Auguste Lecerf

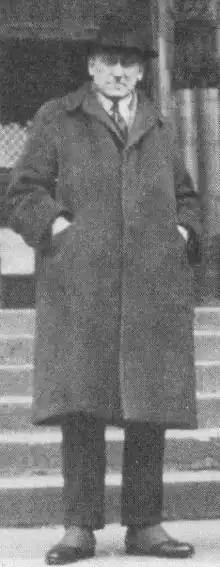

Auguste Lecerf was born in London on September 18, 1872, to communards anti-clerical and agnostic parents who had sought refuge in England at the end of the Paris Commune in 1871. At the age of 12, He was religiously awakened in an Evangelical Sunday School in London. Later he converted to Protestantism at age 17 after reading Romans and Calvin's Institutes of the Christian Religion. He was then baptized at 17.